Bernhard Pollack

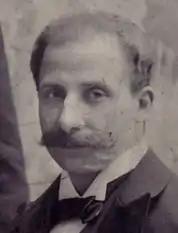
Bernhard Pollack (circa 1900)

Bernhard Pollack (14 August 1865 – 3 March 1928 in Berlin) was a German neuroanatomist and ophthalmologist practicing in Berlin. He held the post of Professor of Ophthalmology at the Friedrich Wilhelm University in Berlin. In addition to medical practice, he was a student of Moritz Moszkowski and a renowned pianist, having performed with Fritz Kreisler and with the violinist Joseph Szigeti.